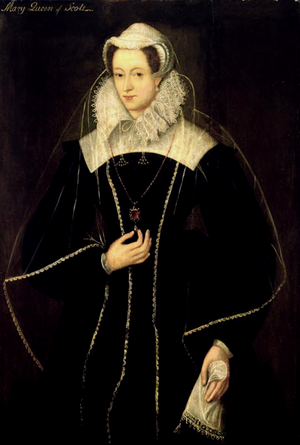
L'Abbé, parfois adapté sous le titre Le Page de Marie Stuart, est un roman historique de l’auteur écossais Walter Scott, paru le 2 septembre 1820 sous la signature « par l'auteur de Waverley ». C'est l’un des deux romans de la série Récits de sources bénédictines. L’Abbé se présente en effet comme une suite du Monastère, paru six mois plus tôt. Mais les deux récits peuvent se lire indépendamment.